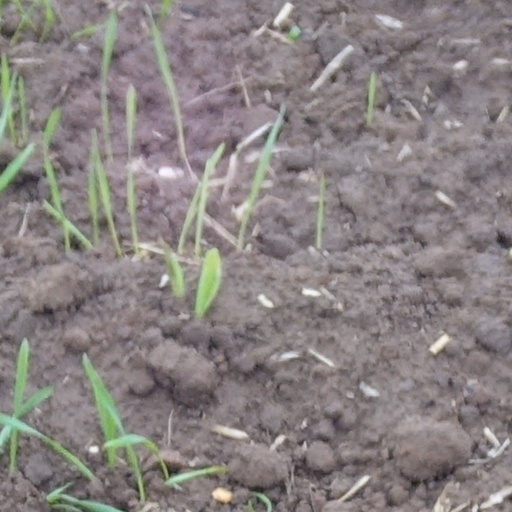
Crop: wheat